Leonid Denysenko

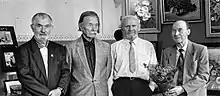
Densysenko (third from left) with Valentin Shkolny, Stepan Chwyla, and Peter Kravchenko (from left to right) at the Ukrainian National Hall in Lidcombe in 1999

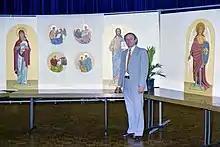
Denysenko with his wall panels before they were mounted on the exterior of the Ukrainian Millenium - Orthodox Centre in Canberra

Born in Warsaw in 1926 of Ukrainian émigré parents, Denysenko studied art in Poland. After World War II he worked as an artist with the United States armed forces in Germany.